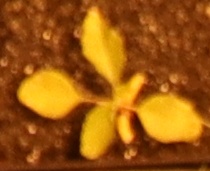
Label: Redroot Pigweed